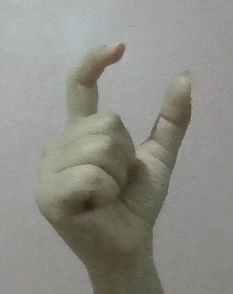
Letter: nun